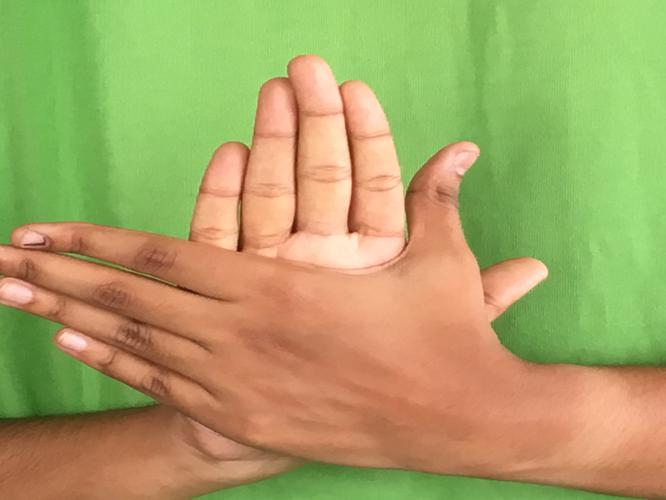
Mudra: Chakra
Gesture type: double_hand